Air base

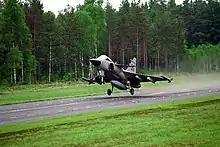

A dispersal (or dispersed) airbase is an airfield that is used for the purpose of dispersing air units in the event of conflict, so as to minimise the vulnerability of aircraft and its supporting units whilst on the ground. Dispersal airbases are not necessarily ordinarily operational in peace time, and may only be activated when needed. Airfields used as dispersal bases can either be auxiliary military airfields, civilian airports, or highway strips. Examples of uses of dispersal bases are the Swedish Bas 60 and Bas 90 systems, the British V-Bomber dispersal bases, and NATO's Dispersed Operating Bases in France.